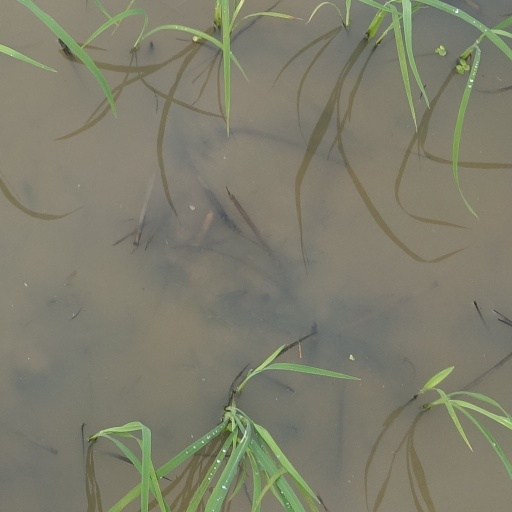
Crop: rice